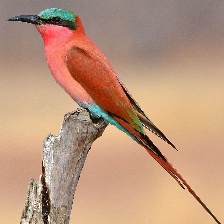
Species: CARMINE BEE-EATER
Scientific name: MEROPS NUBICOIDES
ImageNet parent category: bee_eater